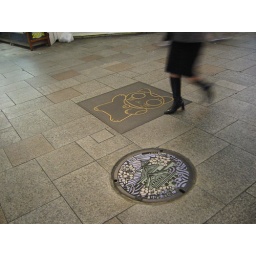
Dead kitty outlined in yellow chalk outside the petstore.... How sad.